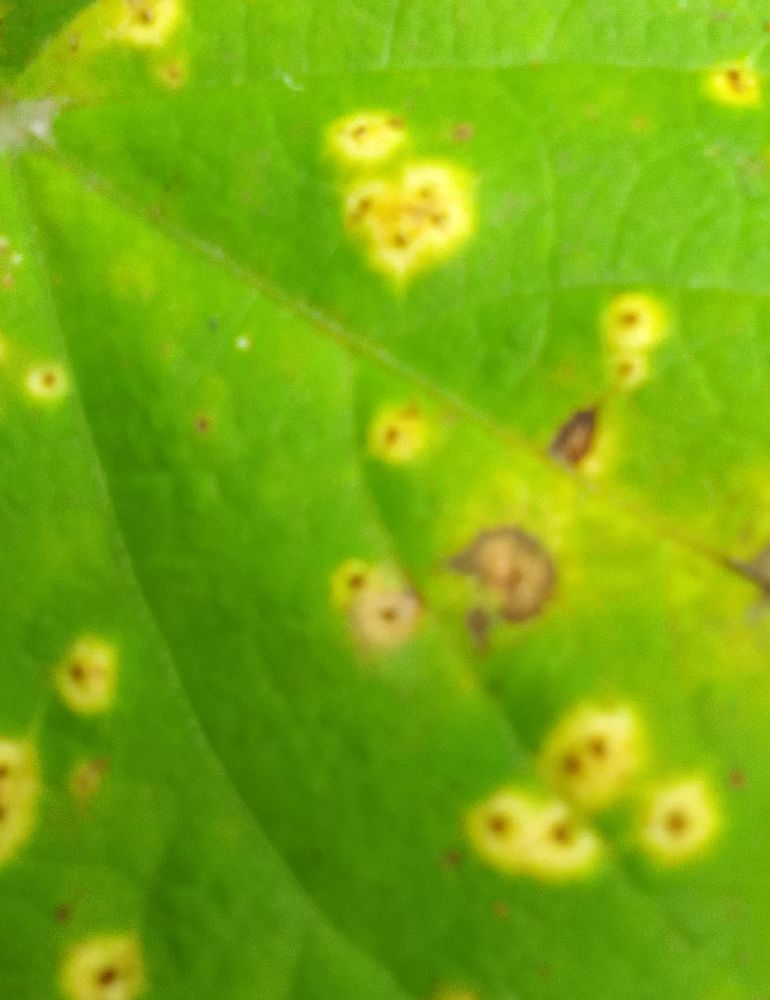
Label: rust